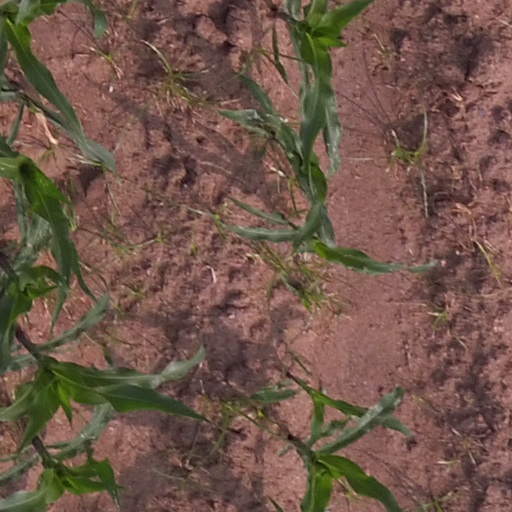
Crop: maize; corn